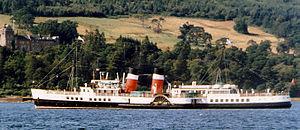
L'île d'Arran est la plus grande île du Firth of Clyde, en Écosse, et, avec une superficie de 432 km², la septième plus grande île écossaise. Arran fait partie de l'autorité unitaire du North Ayrshire et, d'après le recensement de 2011, sa population s'élève à 4 629 habitants. Bien qu'elle soit couramment associée aux Hébrides, avec lesquelles elle partage beaucoup de points communs sur les plans physique et culturel, ces dernières sont localisées au nord et à l'ouest de la péninsule du Kintyre. Arran est montagneuse et a été décrite comme le paradis des géologues.